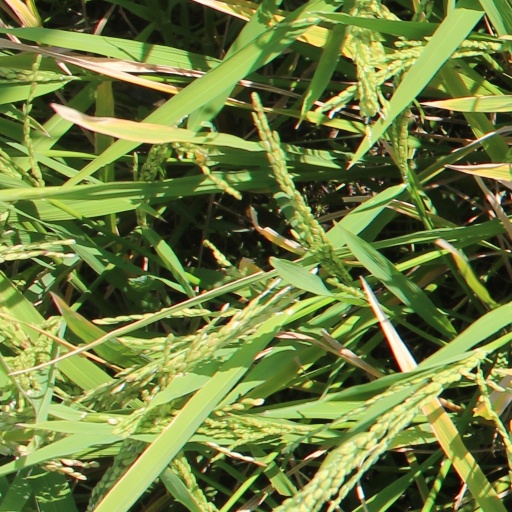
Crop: rice